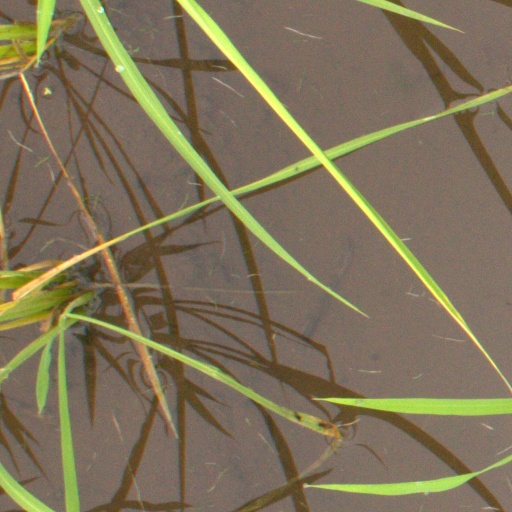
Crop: rice